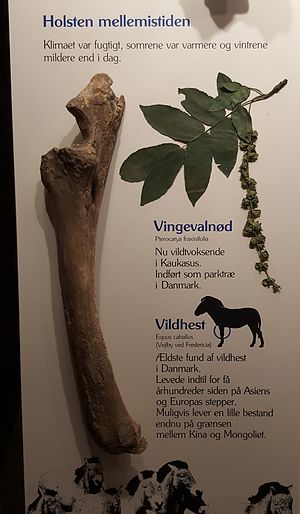
Holsten-mellemistiden
Planche fra Århus naturhistoriske museum
Holsten-mellemistiden i Nordeuropa varede fra ca. 418.000 til 386.000 år siden. Det er i den mellempleistocæne subepoke i den kvartære periode.